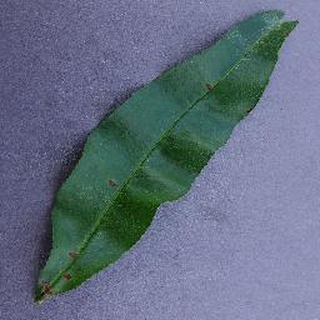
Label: peach_bacterial_spot